Paradise Beach

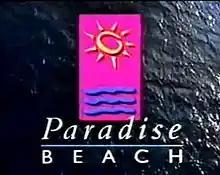
Series one opening (1993).

Paradise Beach is an Australian television series created by Rick Maier, Wayne Doyle and Bevan Lee and made by Village Roadshow Pictures. It was made in association with America's Genesis Entertainment which later merged with New World Television for the Nine Network, and aired between 1993 and 1994. The series was created by Wayne Doyle and is set around characters living and working on Queensland's Gold Coast and was filmed largely on location, offering views of crashing waves, golden beaches and scantily clad young women and men. "Paradise Beach" was intended not only as a rival to Australian soaps "Neighbours" and "Home and Away", but also to be the first breakthrough Australian soap to air in the American market.